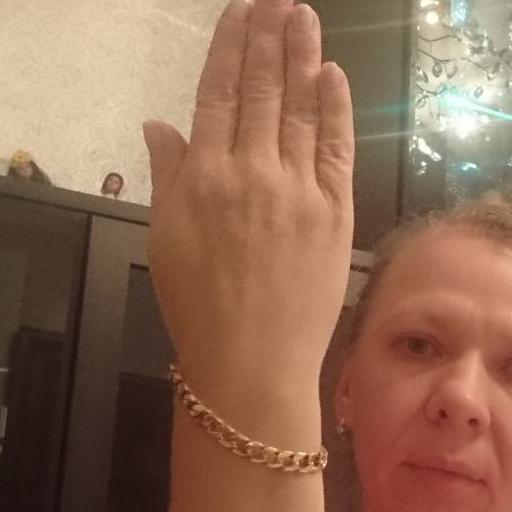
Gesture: stop_inverted